Sky position (RA, Dec in degrees): 44.368, -9.012
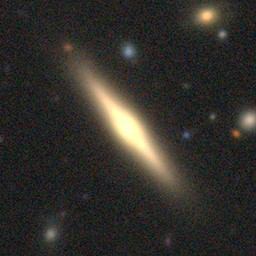
Galaxy morphology: Edge-on Galaxies with Bulge